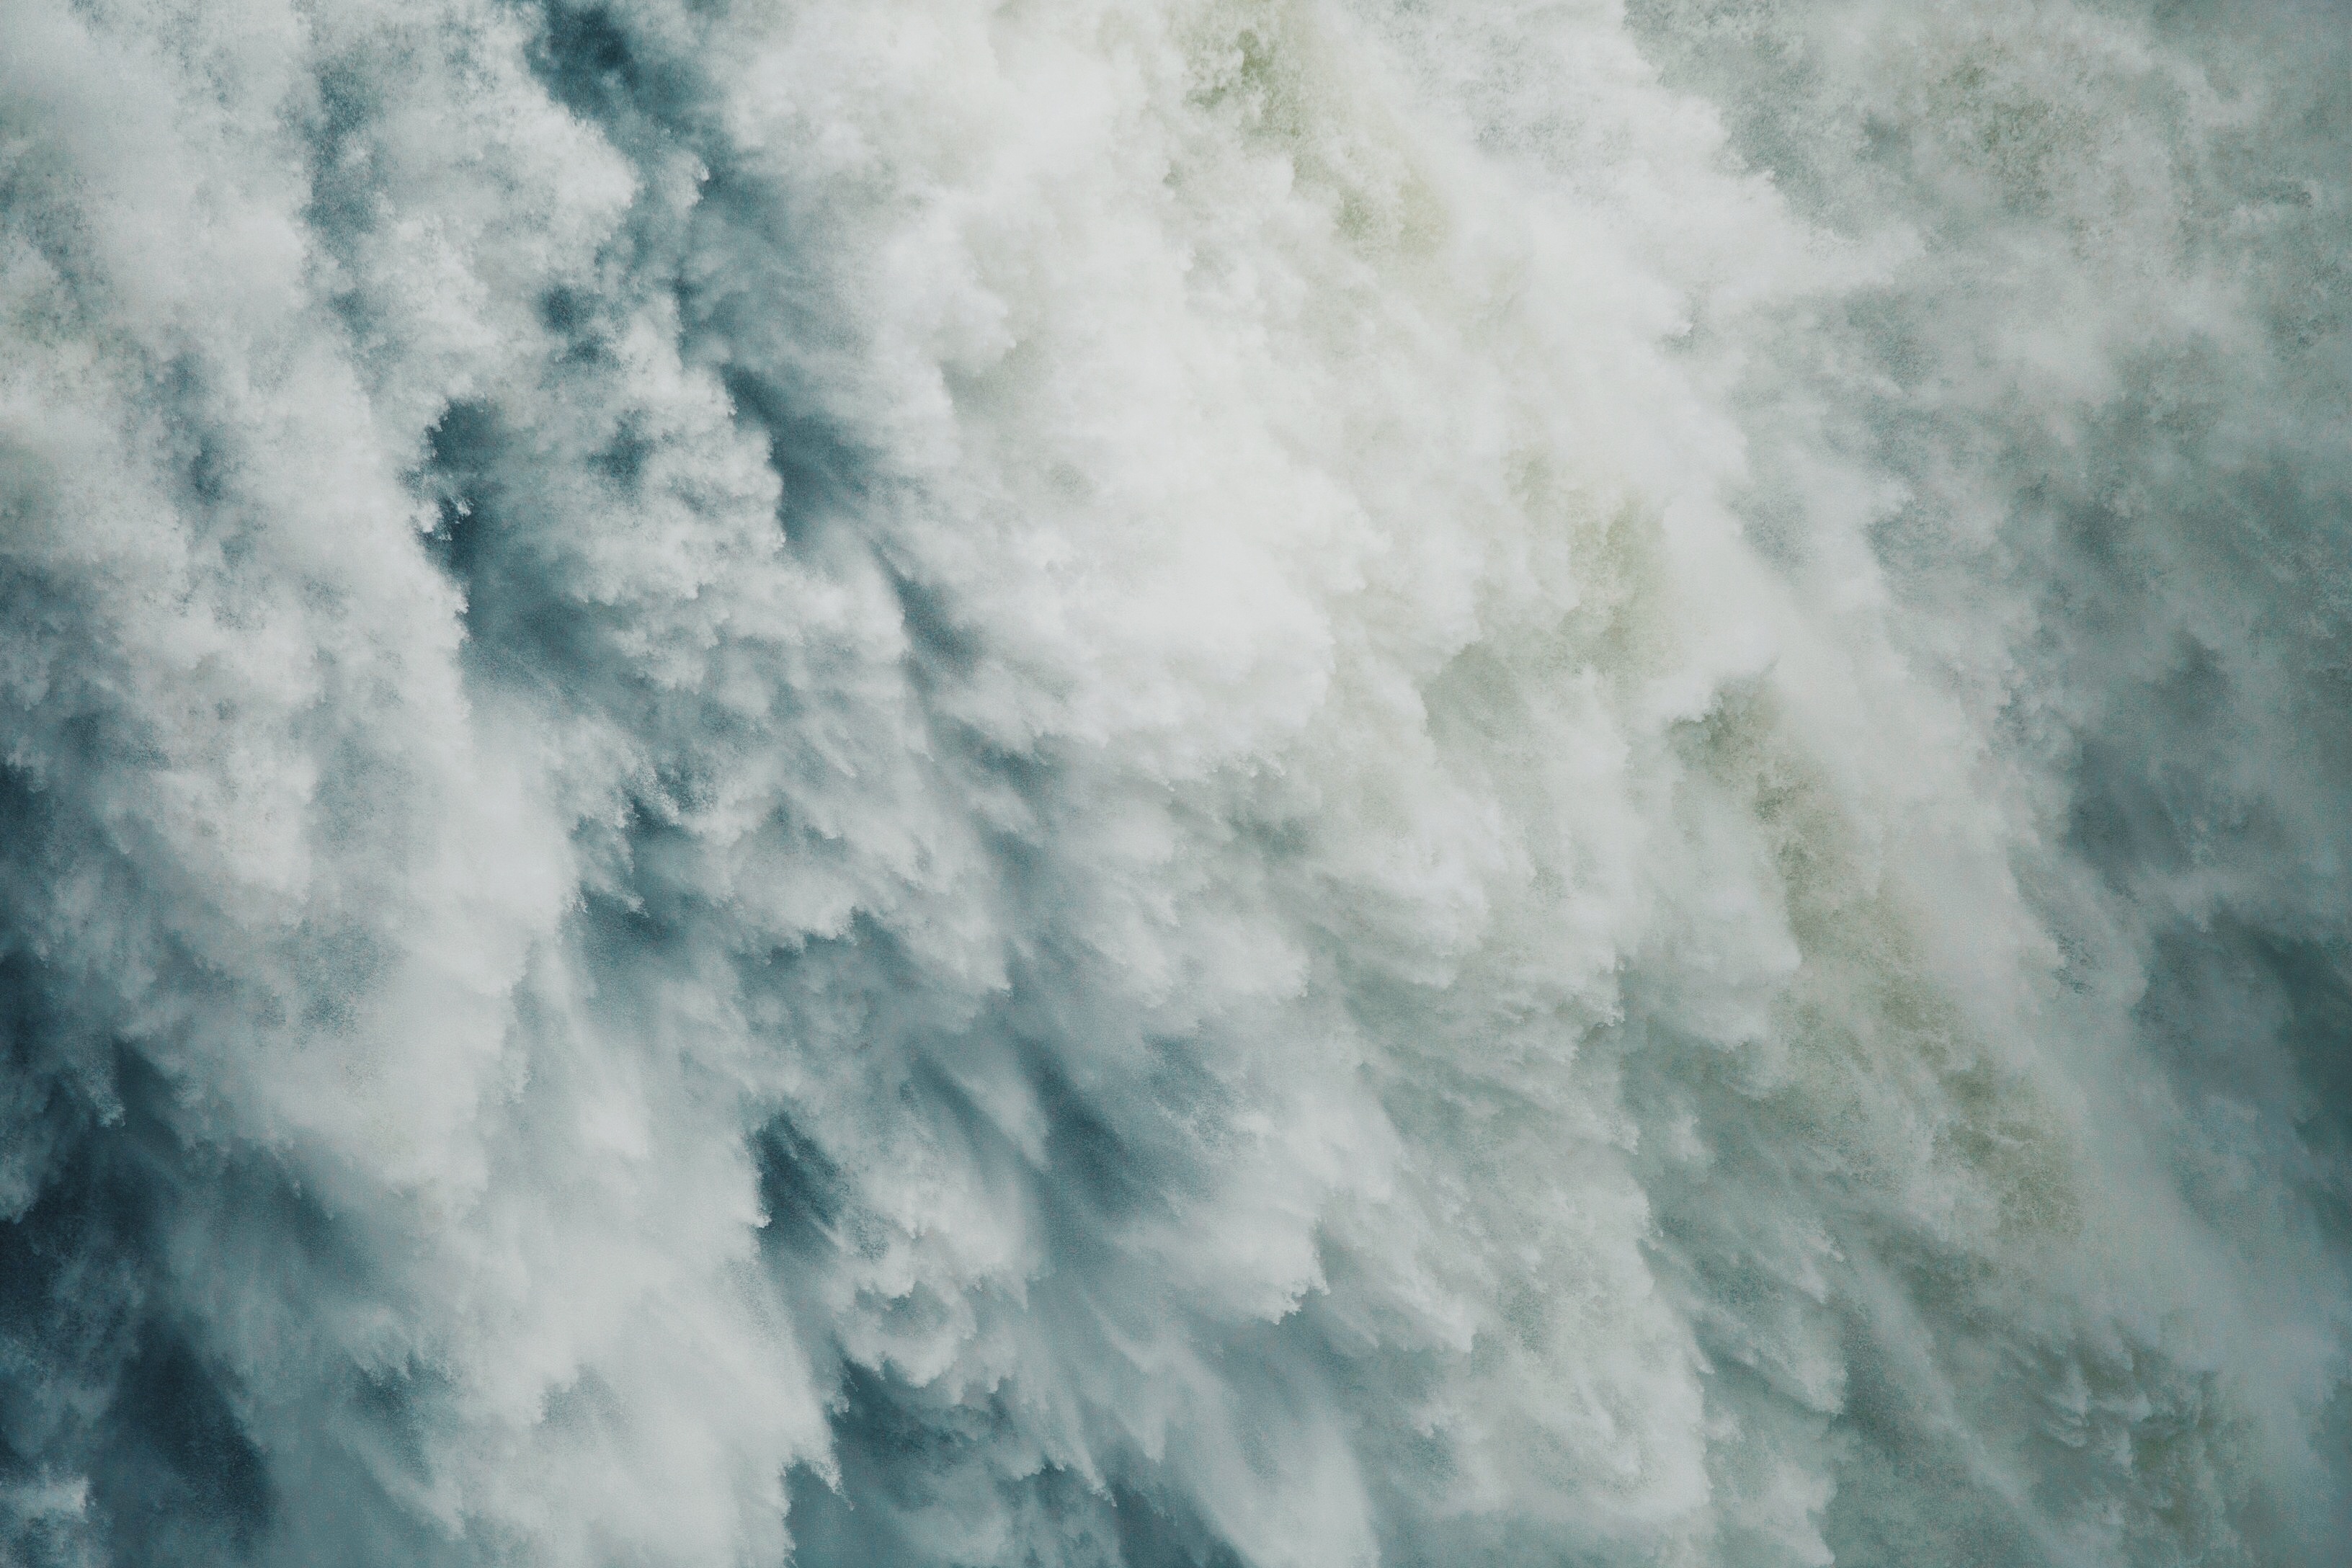
sea, coast, water, nature, ocean, waterfall, cloud, rain, fall, wave, wet, atmosphere, wild, environment, stream, spring, flow, cascade, flowing, splash, drops, fluid, rain forest, atmospheric phenomenon, geological phenomenon, wind wave